Describe the emotion expressed in this image:  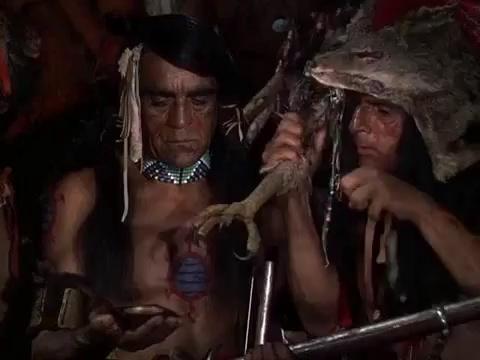
This person displays Suffering, valence and arousal with low intensity.